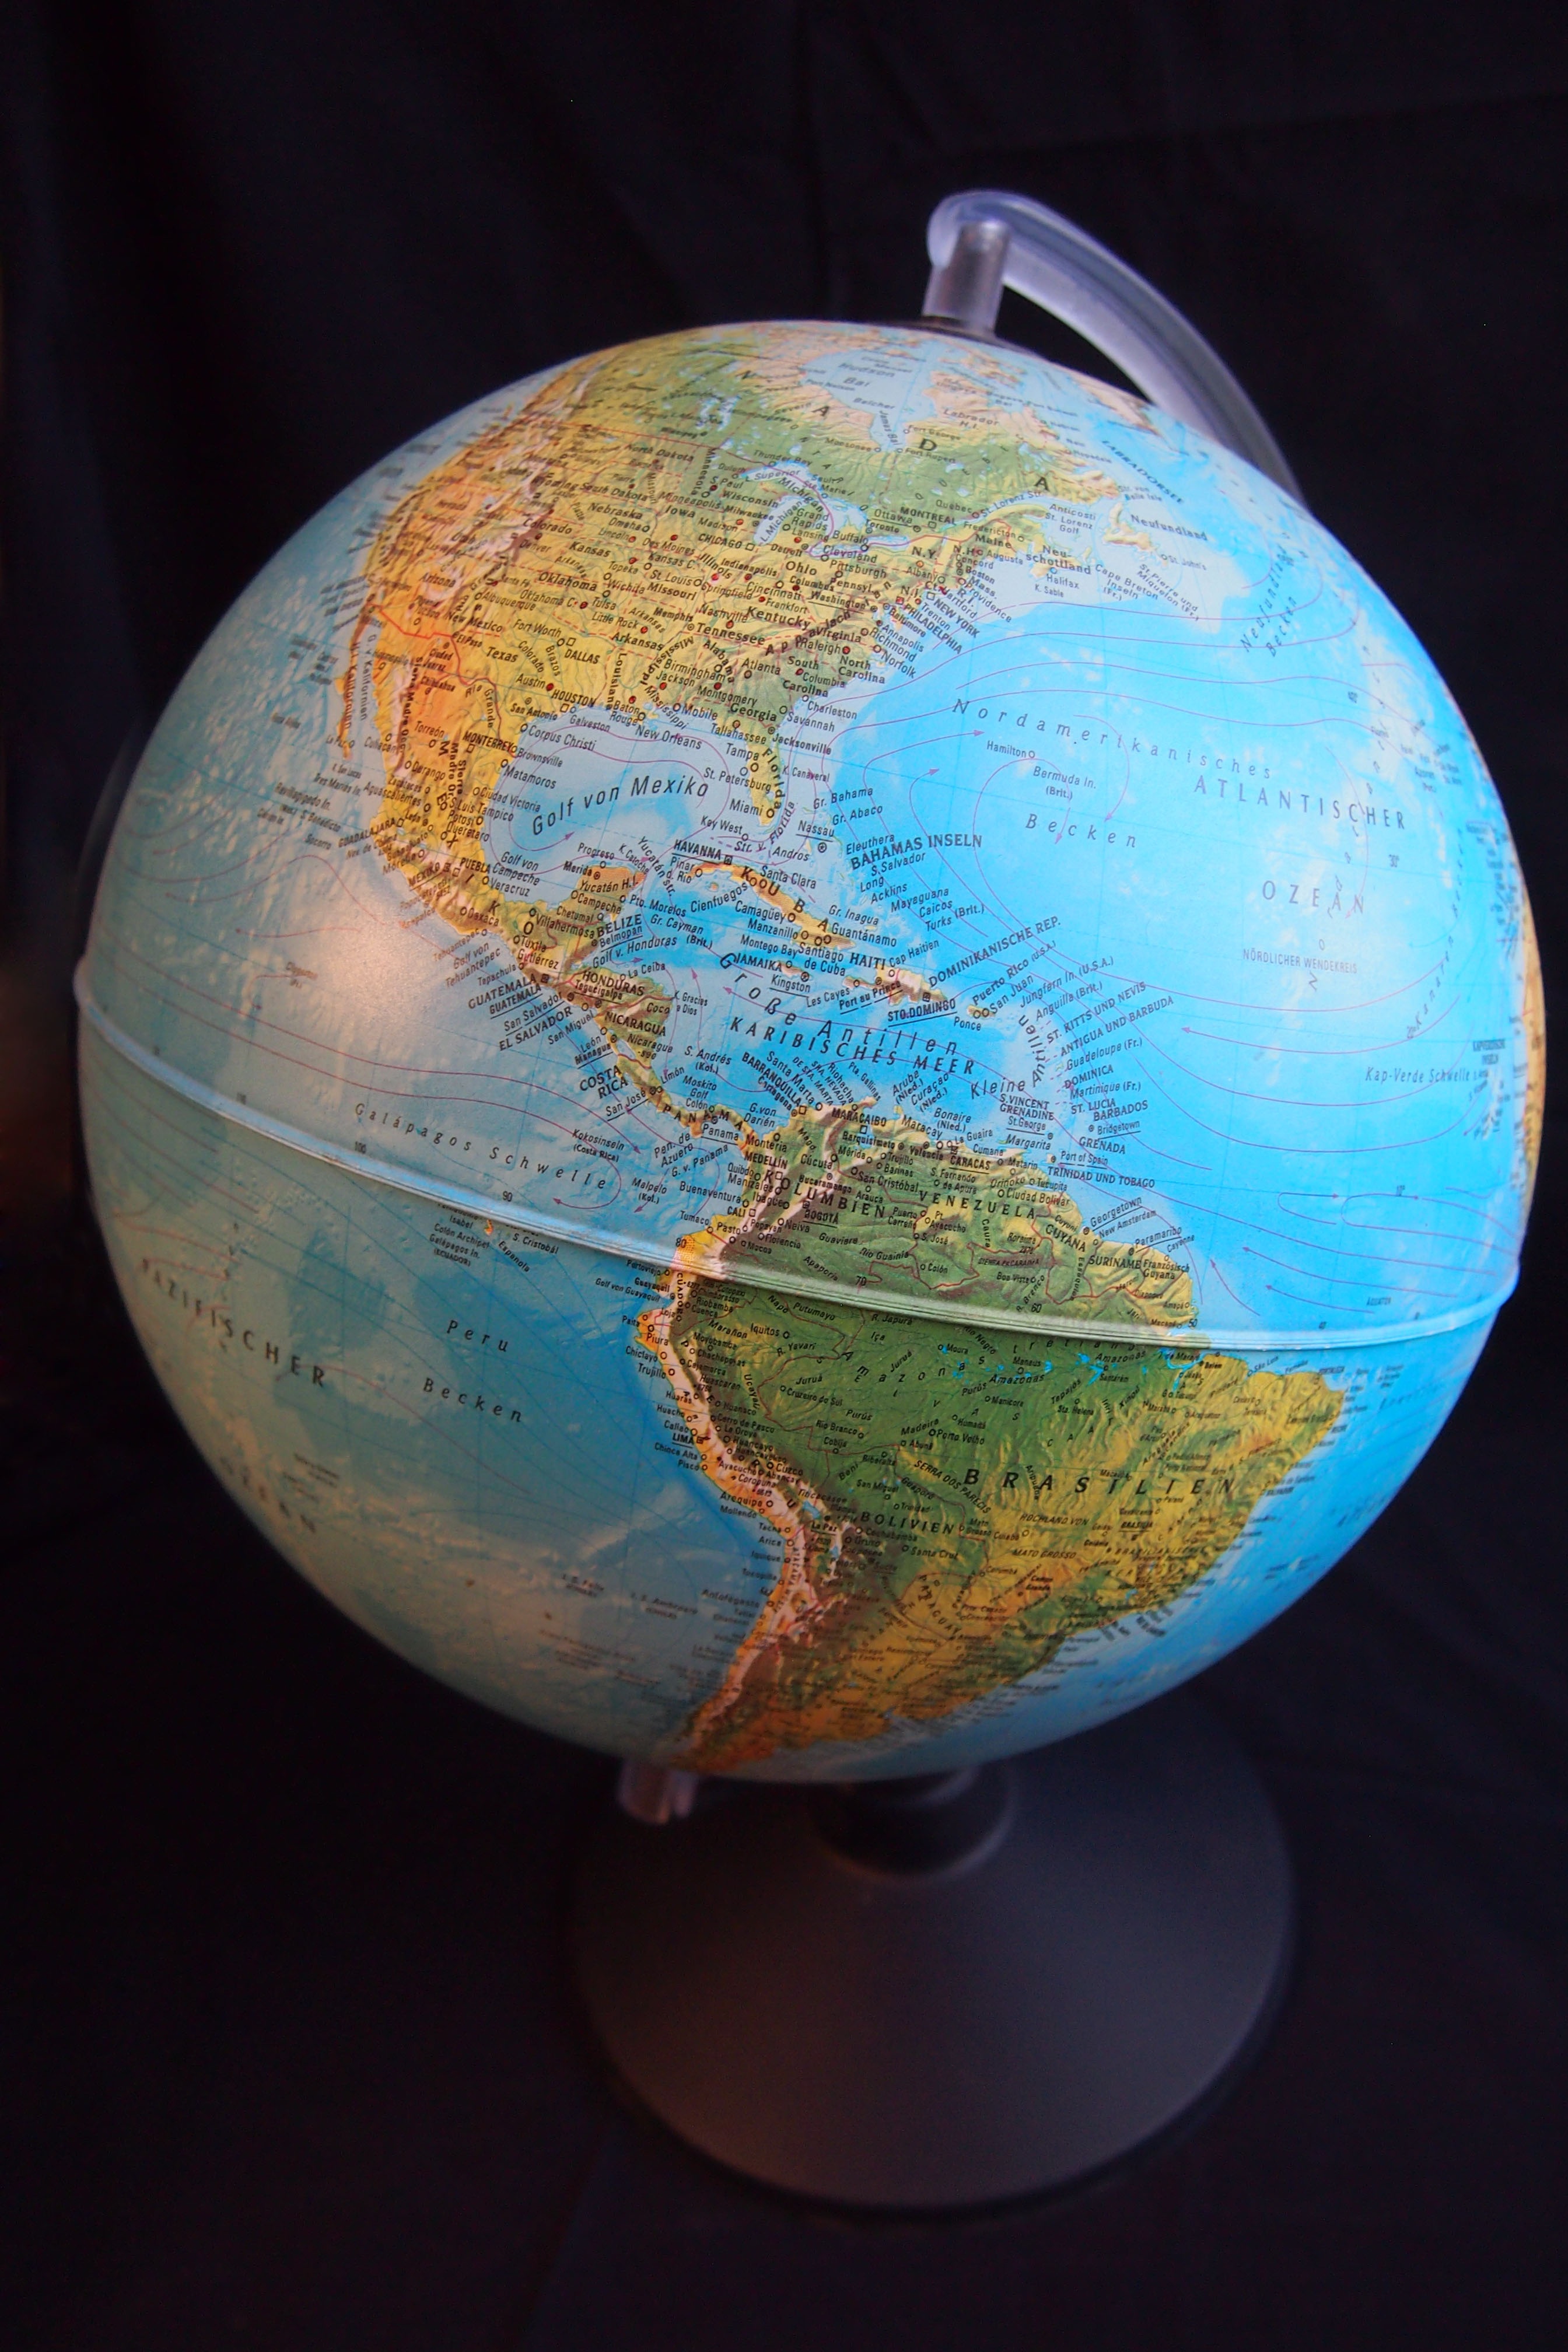
atmosphere, reflection, america, blue, decor, circle, globe, world, earth, sphere, planet, hemisphere, shape, map of the world, astronomical object